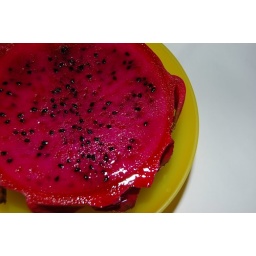
The flesh comes in various colors. I have eaten pinkish white and red flesh. The red flesh were sweeter than the white ones.